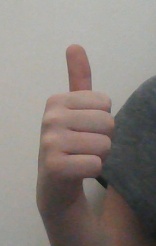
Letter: aleff